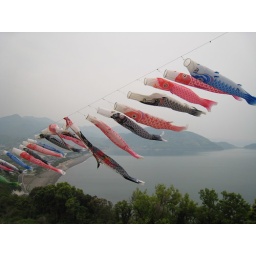
Traditionally in May, one fish is hung on a pole in front of every house hold for each son born.